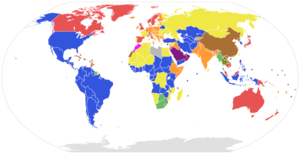
Republik
Kort over styreformer i Verdens land. Rupublikker er markeret med enten blå, gul eller brun
Republik er betegnelse for den styreform, der har en valgt præsident som statsoverhoved.